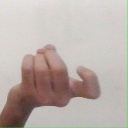
अक्षर: ज